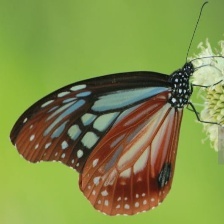
Species: CHESTNUT